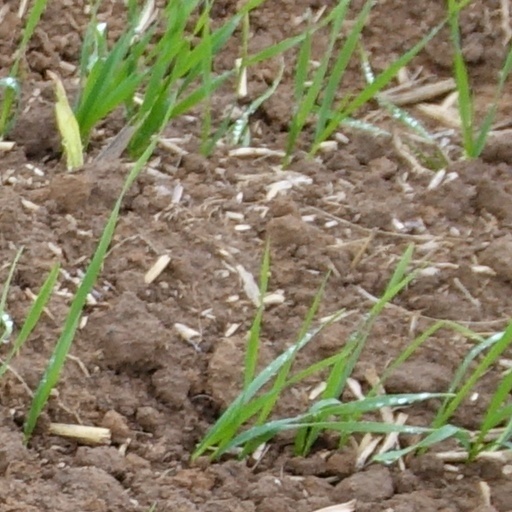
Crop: wheat